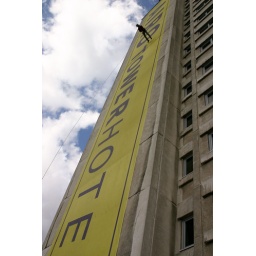
in Vienna, running down a 14 floor tall building.